Archbishop's Palace of Salvador

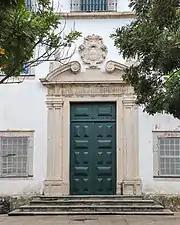
Baroque-style portal of the palace with the coat of arms of Archbishop Sebastião Monteiro da Vide (1643-1722) at center of the pediment

The Archbishop's Palace dates to the early 18th century, when a royal charter authorized the construction of a residence for the archbishop in the Terreiro de Jesus. Sebastião Monteiro da Vide (1643-1722) arrived in Bahia on May 22, 1702, and held the office of archbishop until his death. His petition for the construction of a residence was authorized by the Queen Regent on March 13, 1705. A site adjacent to the Sé Cathedral was chosen in 1707 on the site of a hermitage of the Brotherhood of Saint Peter of the Clergy. The building was completed in 1715. The palace fell into disrepair and disuse in the 20th century after the demolition of the former Sé Cathedral. The National Historic and Artistic Heritage Institute (IPHAN) took ownership of the building in 1938.